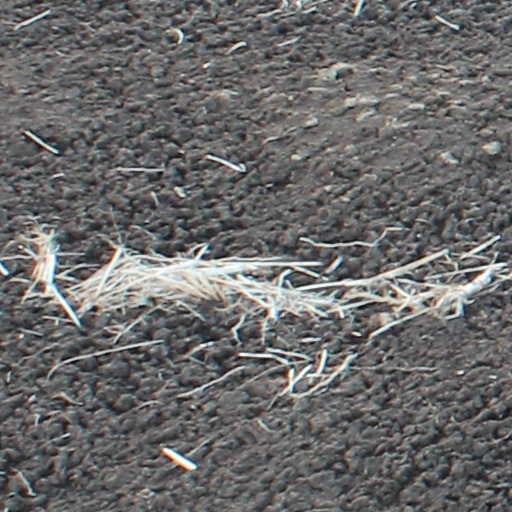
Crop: wheat